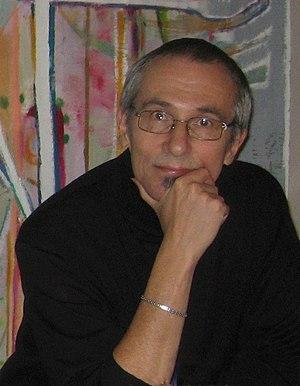
Evert Geradts est un auteur de bande dessinée néerlandais.